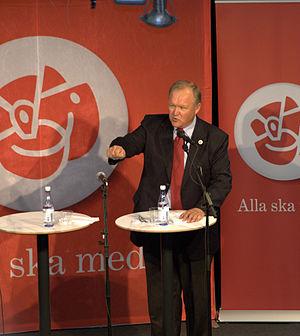
Des élections législatives eurent lieu en Suède le 17 septembre 2006 pour renouveler les 349 membres du Riksdag. Des élections municipales et régionales ont lieu simultanément.